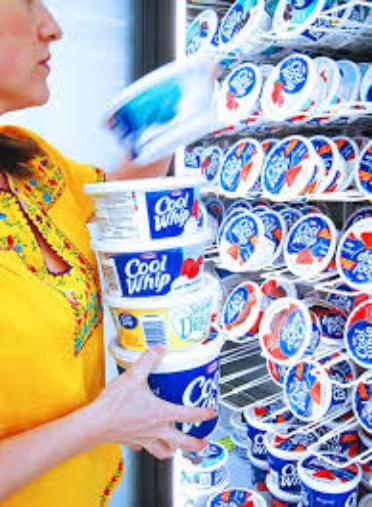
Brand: Cool Whip
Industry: Food